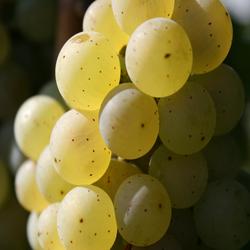
Label: Grapes